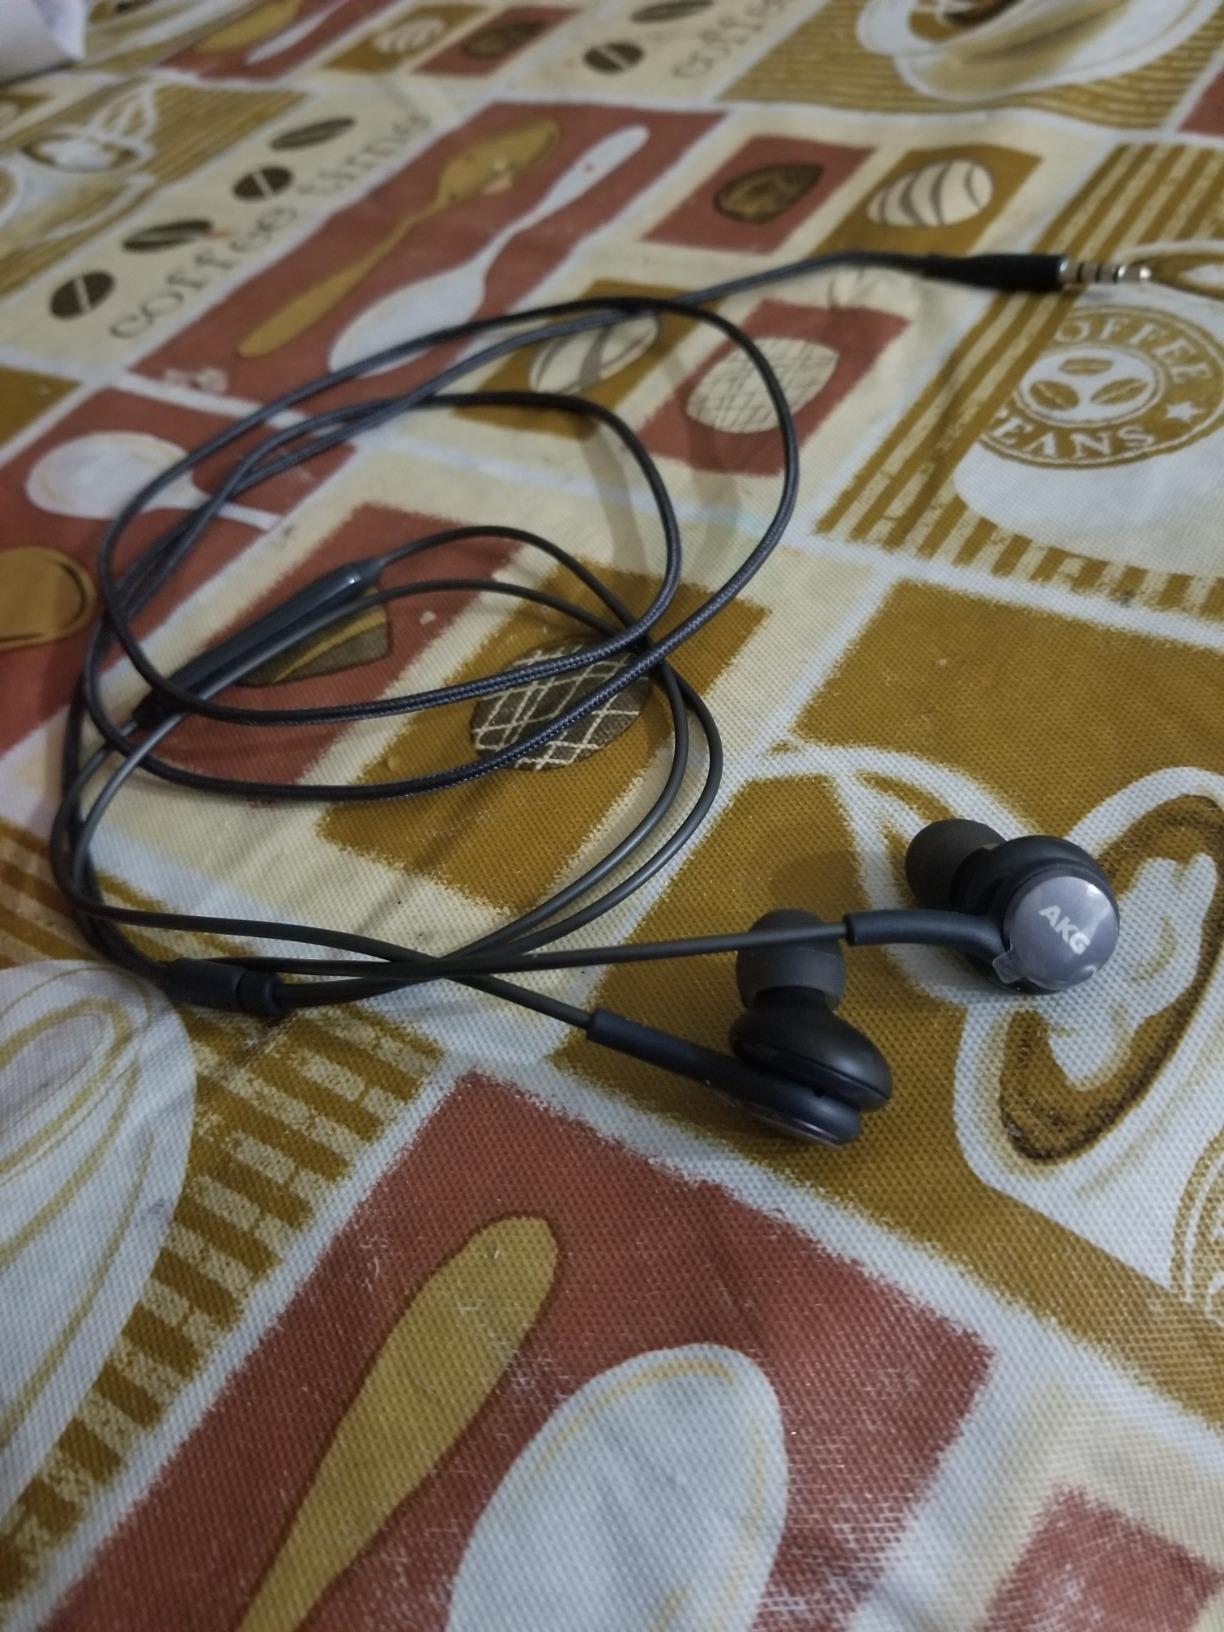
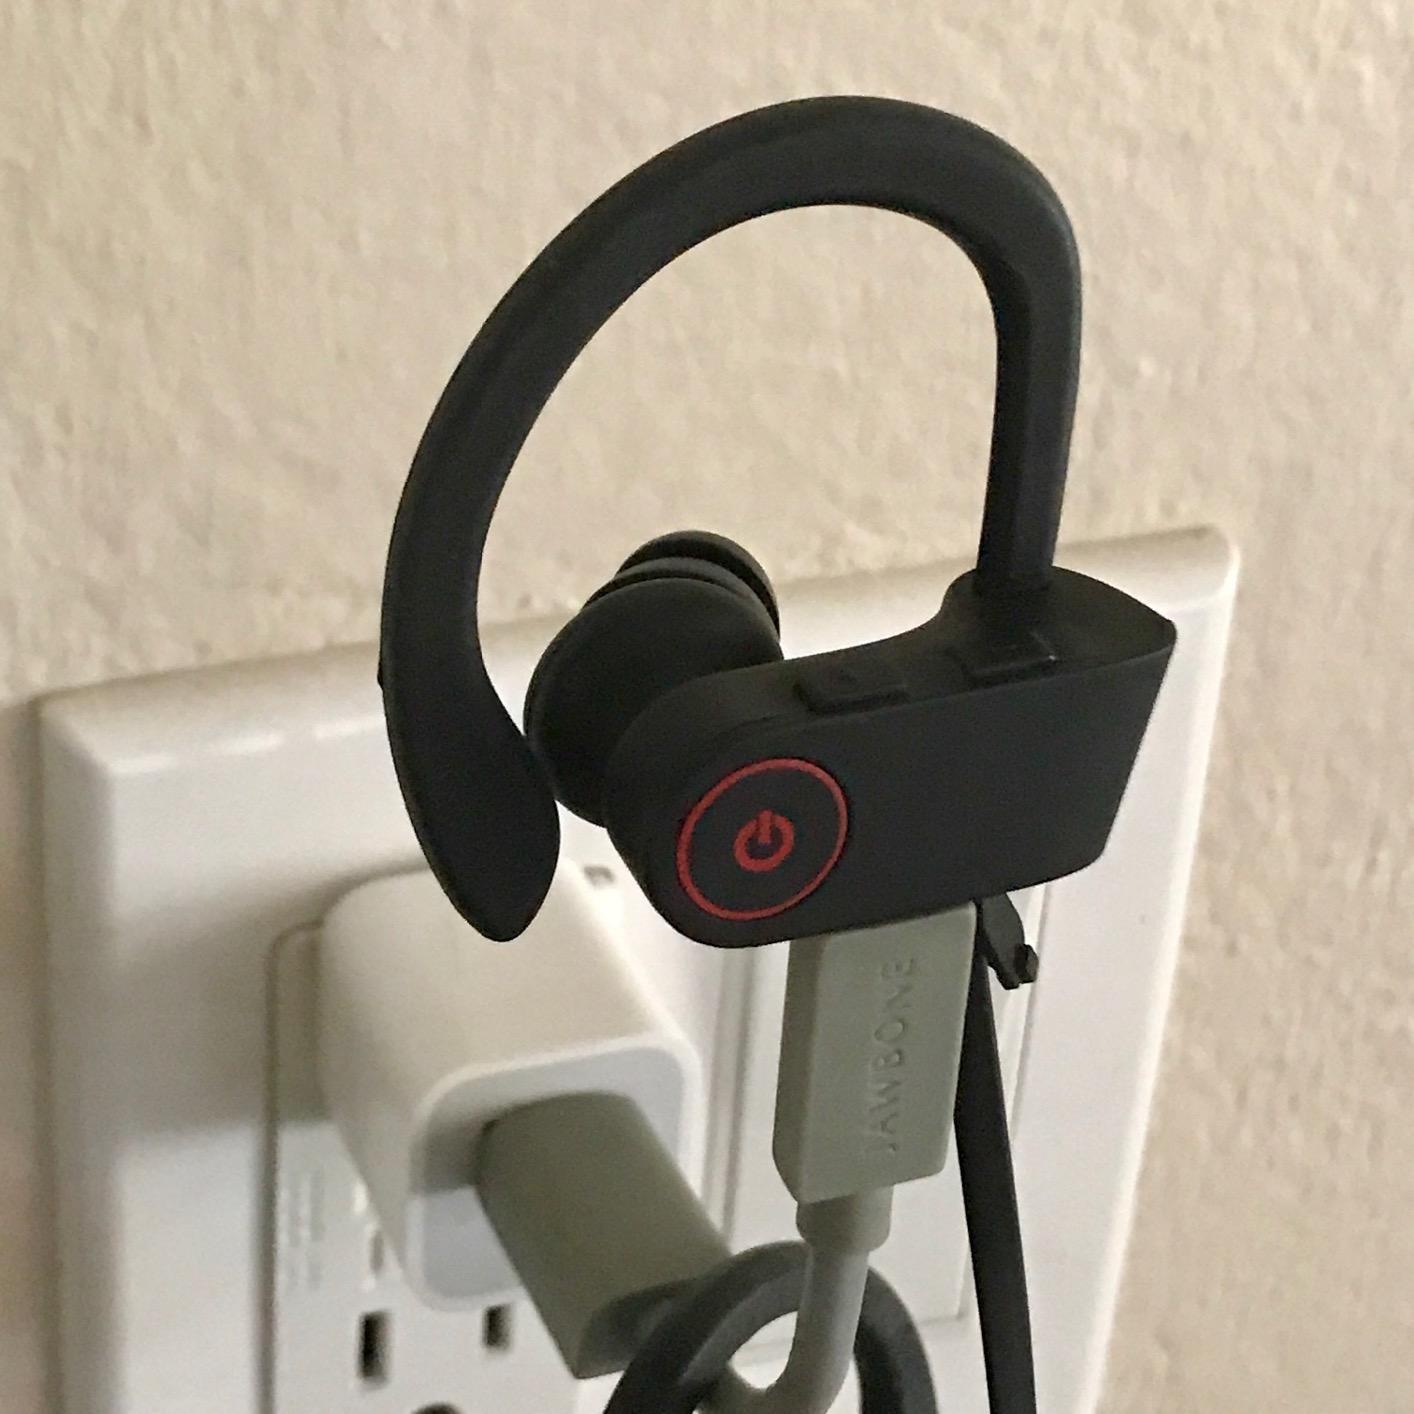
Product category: headphones
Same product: no